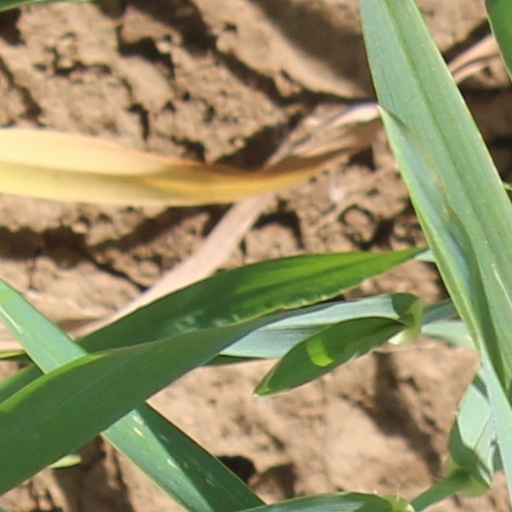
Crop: wheat